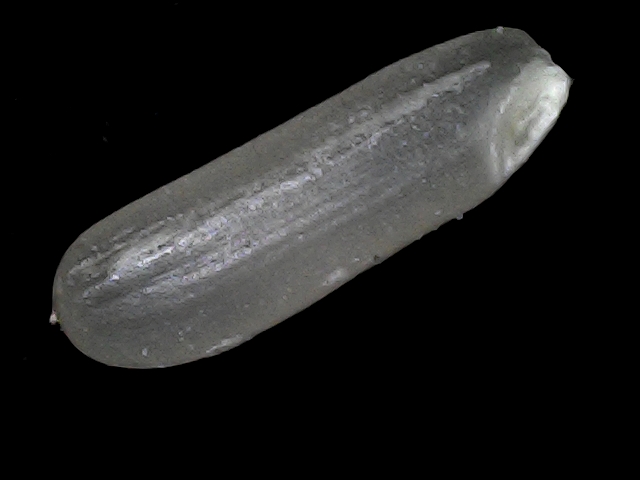
Rice variety: BD75